Charles Brownlow, 1st Baron Lurgan

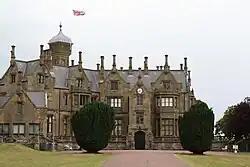
Brownlow House

Charles Brownlow, 1st Baron Lurgan PC (17 April 1795 – 30 April 1847), was an Anglo-Irish politician who sat in the House of Commons from 1818 to 1832, during which time he recanted his Orange Order opposition to Catholic emancipation. He was raised to the peerage in 1839.